Ángel Guzmán

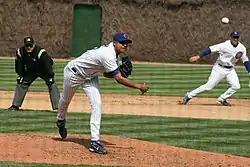
Guzman pitching in 2007.

Guzmán started the 2007 season with the Cubs in the bullpen, but was sent down to the minors to gain more innings of work due to a crowded staff. He gained an opportunity when the Cubs fifth starter Wade Miller was injured on April 22. Since the Cubs had several off-dates in their schedule, Guzmán had the opportunity for a few additional starts, but did not impress the Cubs manager Lou Piniella by pitching poorly at the Triple-A level.